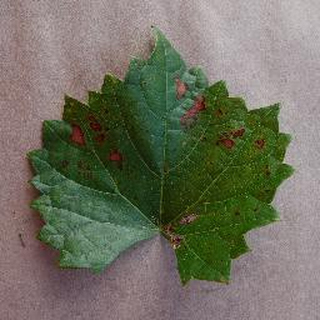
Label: grape_esca_black_measles